Isabella of Tauffkirchen-Engelberg

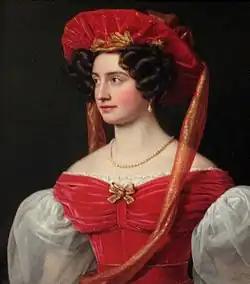
20-year-old Isabella, Countess of Tauffkirchen-Engelberg, in a painting for the Gallery of Beauties, painted by Joseph Karl Stieler in 1829

Maria Isabella Theresa of Tauffkirchen-Engelberg or Isabella, Countess of Tauffkirchen-Engelberg (11 March 1808, Munich – 13 June 1855 Świdnica) was a Bavarian noblewoman of the 19th century. She appeared in the Gallery of Beauties gathered by King Ludwig I of Bavaria in 1828.